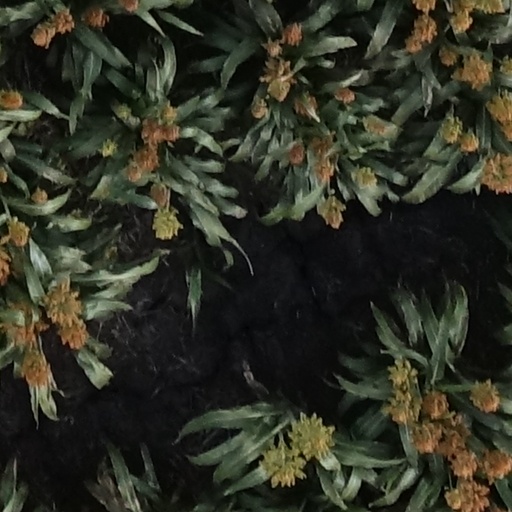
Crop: sorghum